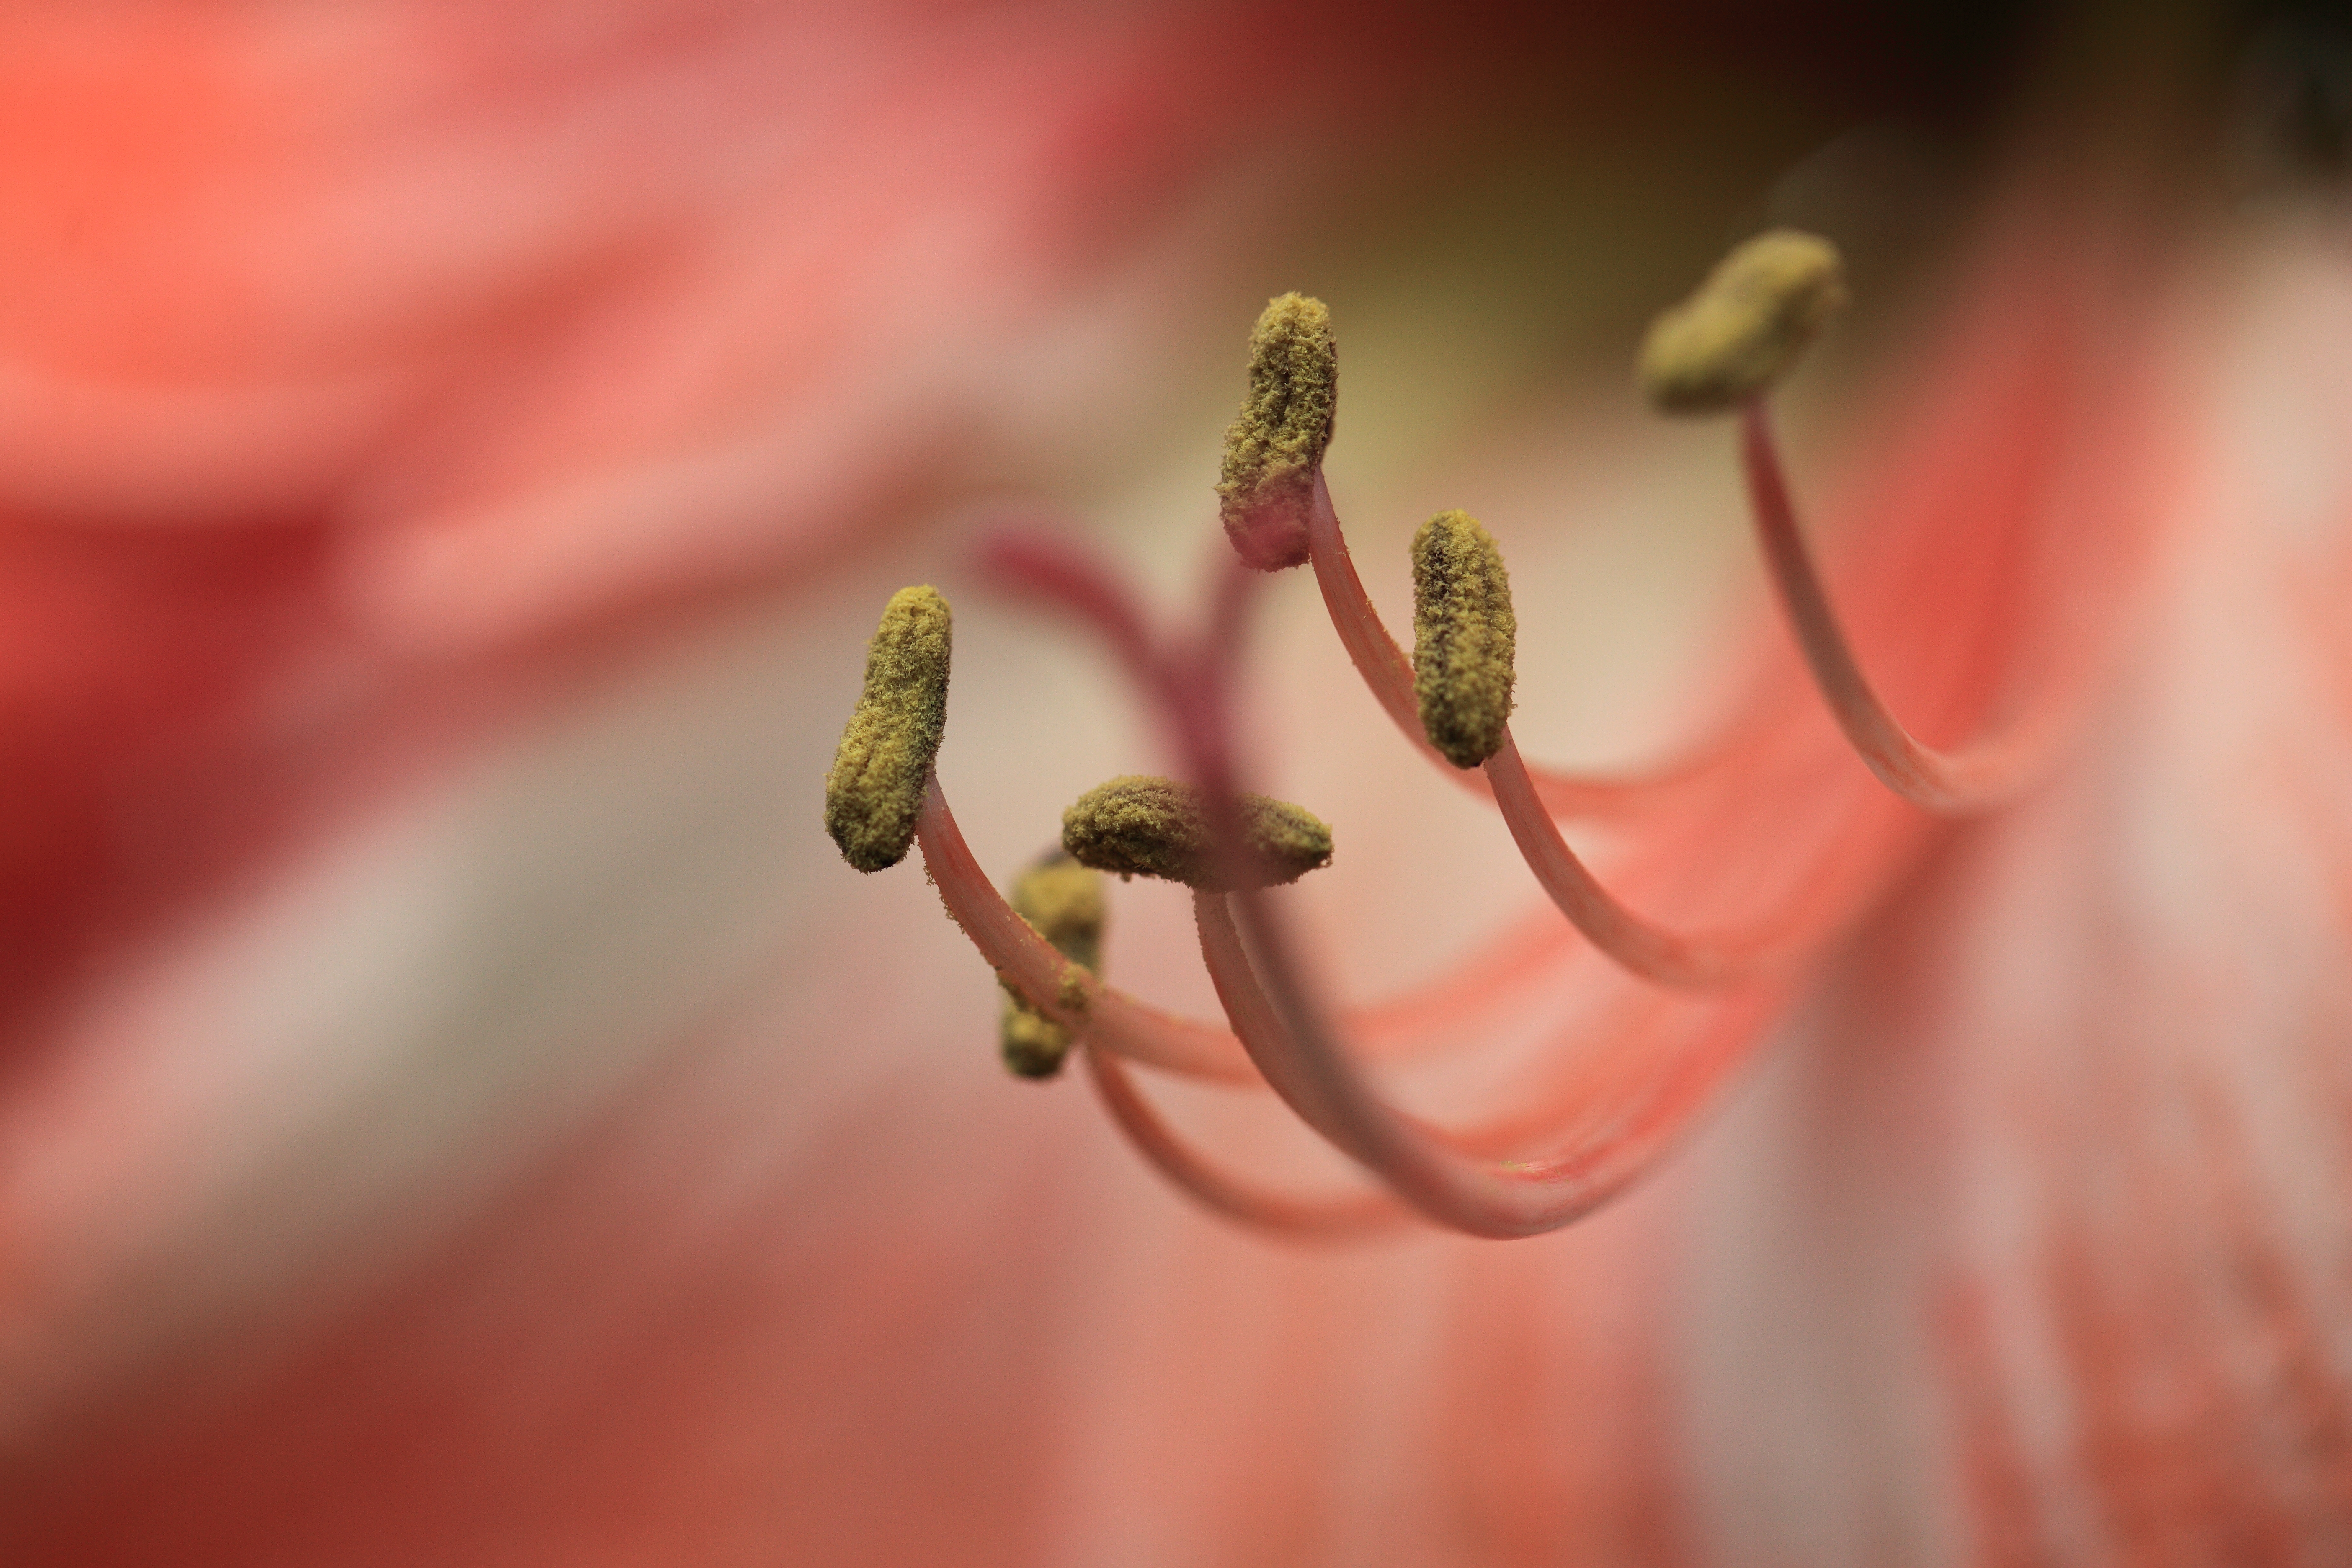
nature, branch, blossom, plant, photography, leaf, flower, petal, green, high, red, tropical, peninsula, botany, garden, flora, botanical, close up, 5d, hires, bud, markii, hi, res, resolution, izu, shimokamo, macro photography, flowering plant, plant stem, land plant